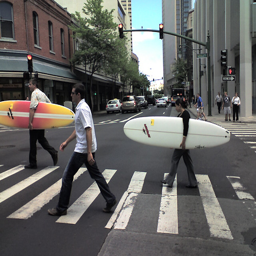
A group of people crossing a street holding surfboards.
A man with an orange and pink surfboard, a man in a white shirt and jeans and a woman in gray and black with a white surfboard cross a street in the crosswalk.
The people in the crosswalk are careful not to drop their surfboards.
Young adults crossing a city street holding surf boards.
A couple people carrying surfboards and a man walking across a street.